Courbet-class battleship

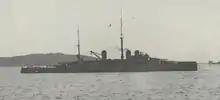
A "Courbet"-class ship in 1916

France and the British agreed that the French fleet would concentrate in the Mediterranean to contain the Austro-Hungarian fleet and the "Courbet"-class ships sailed there after the war began. "Courbet" became the flagship of Admiral Augustin Boué de Lapeyrère, commander of the French Mediterranean Fleet. Lapeyrère decided immediately on a sweep into the Adriatic to surprise the Austrian vessels enforcing a blockade of Montenegro. The Anglo-French force, which included "Jean Bart", succeeded in cutting off and sinking the Austro-Hungarian protected cruiser off Bar on 16 August 1914, although her accompanying destroyer managed to escape. They spent most of the rest of 1914 providing gunfire support for the Montenegrin Army until hit "Jean Bart" on 21 December with one torpedo in the wine store just in front of the forward magazine off Sazan Island. She was able to steam to Malta on her own for repairs that required three and a half months, but this forced the battleships to fall back to either Malta or Bizerte. After the French occupied the neutral Greek island of Corfu in 1916 they moved forward to Corfu and Argostoli, but their activities were very limited as many of their crews were used to man anti-submarine ships.